King George Island (South Shetland Islands)

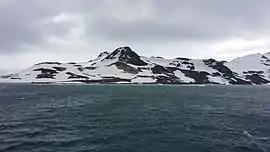
Admiralty Bay

The Fildes Peninsula, long, forms the SW extremity of the island. It was named from association with nearby Fildes Strait by the UK-APC in 1960.